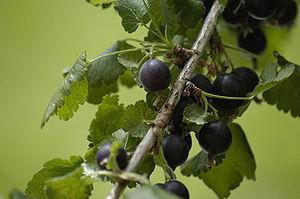
La casseille ou caseille est le fruit du casseillier ou caseillier, un hybride entre le cassissier et le groseillier à maquereau : Ribes nigrum × Ribes uva-crispa.